Sterntal camp

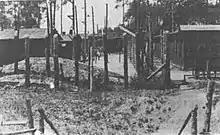
Sterntal Camp

The Sterntal Camp was a Titoist concentration camp located in Kidričevo, Slovenia. It was a central collection point for the expulsion of ethnic German Donauschwaben from Yugoslavia after the Second World War.